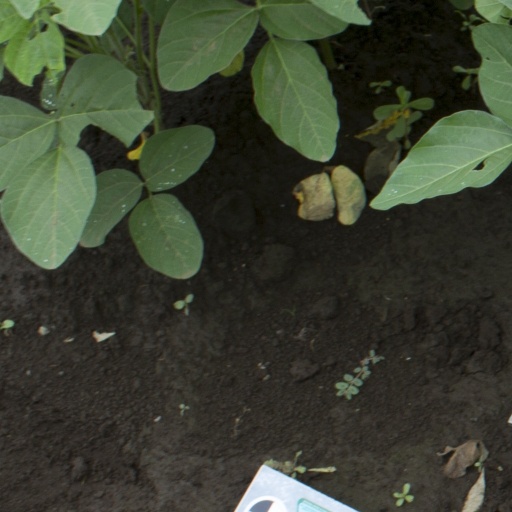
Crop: soybean